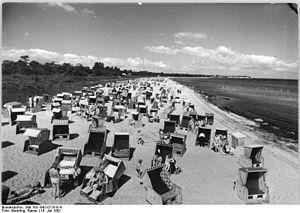
Boltenhagen est une commune de l'arrondissement du Mecklembourg-du-Nord-Ouest, une station balnéaire sur la mer Baltique.